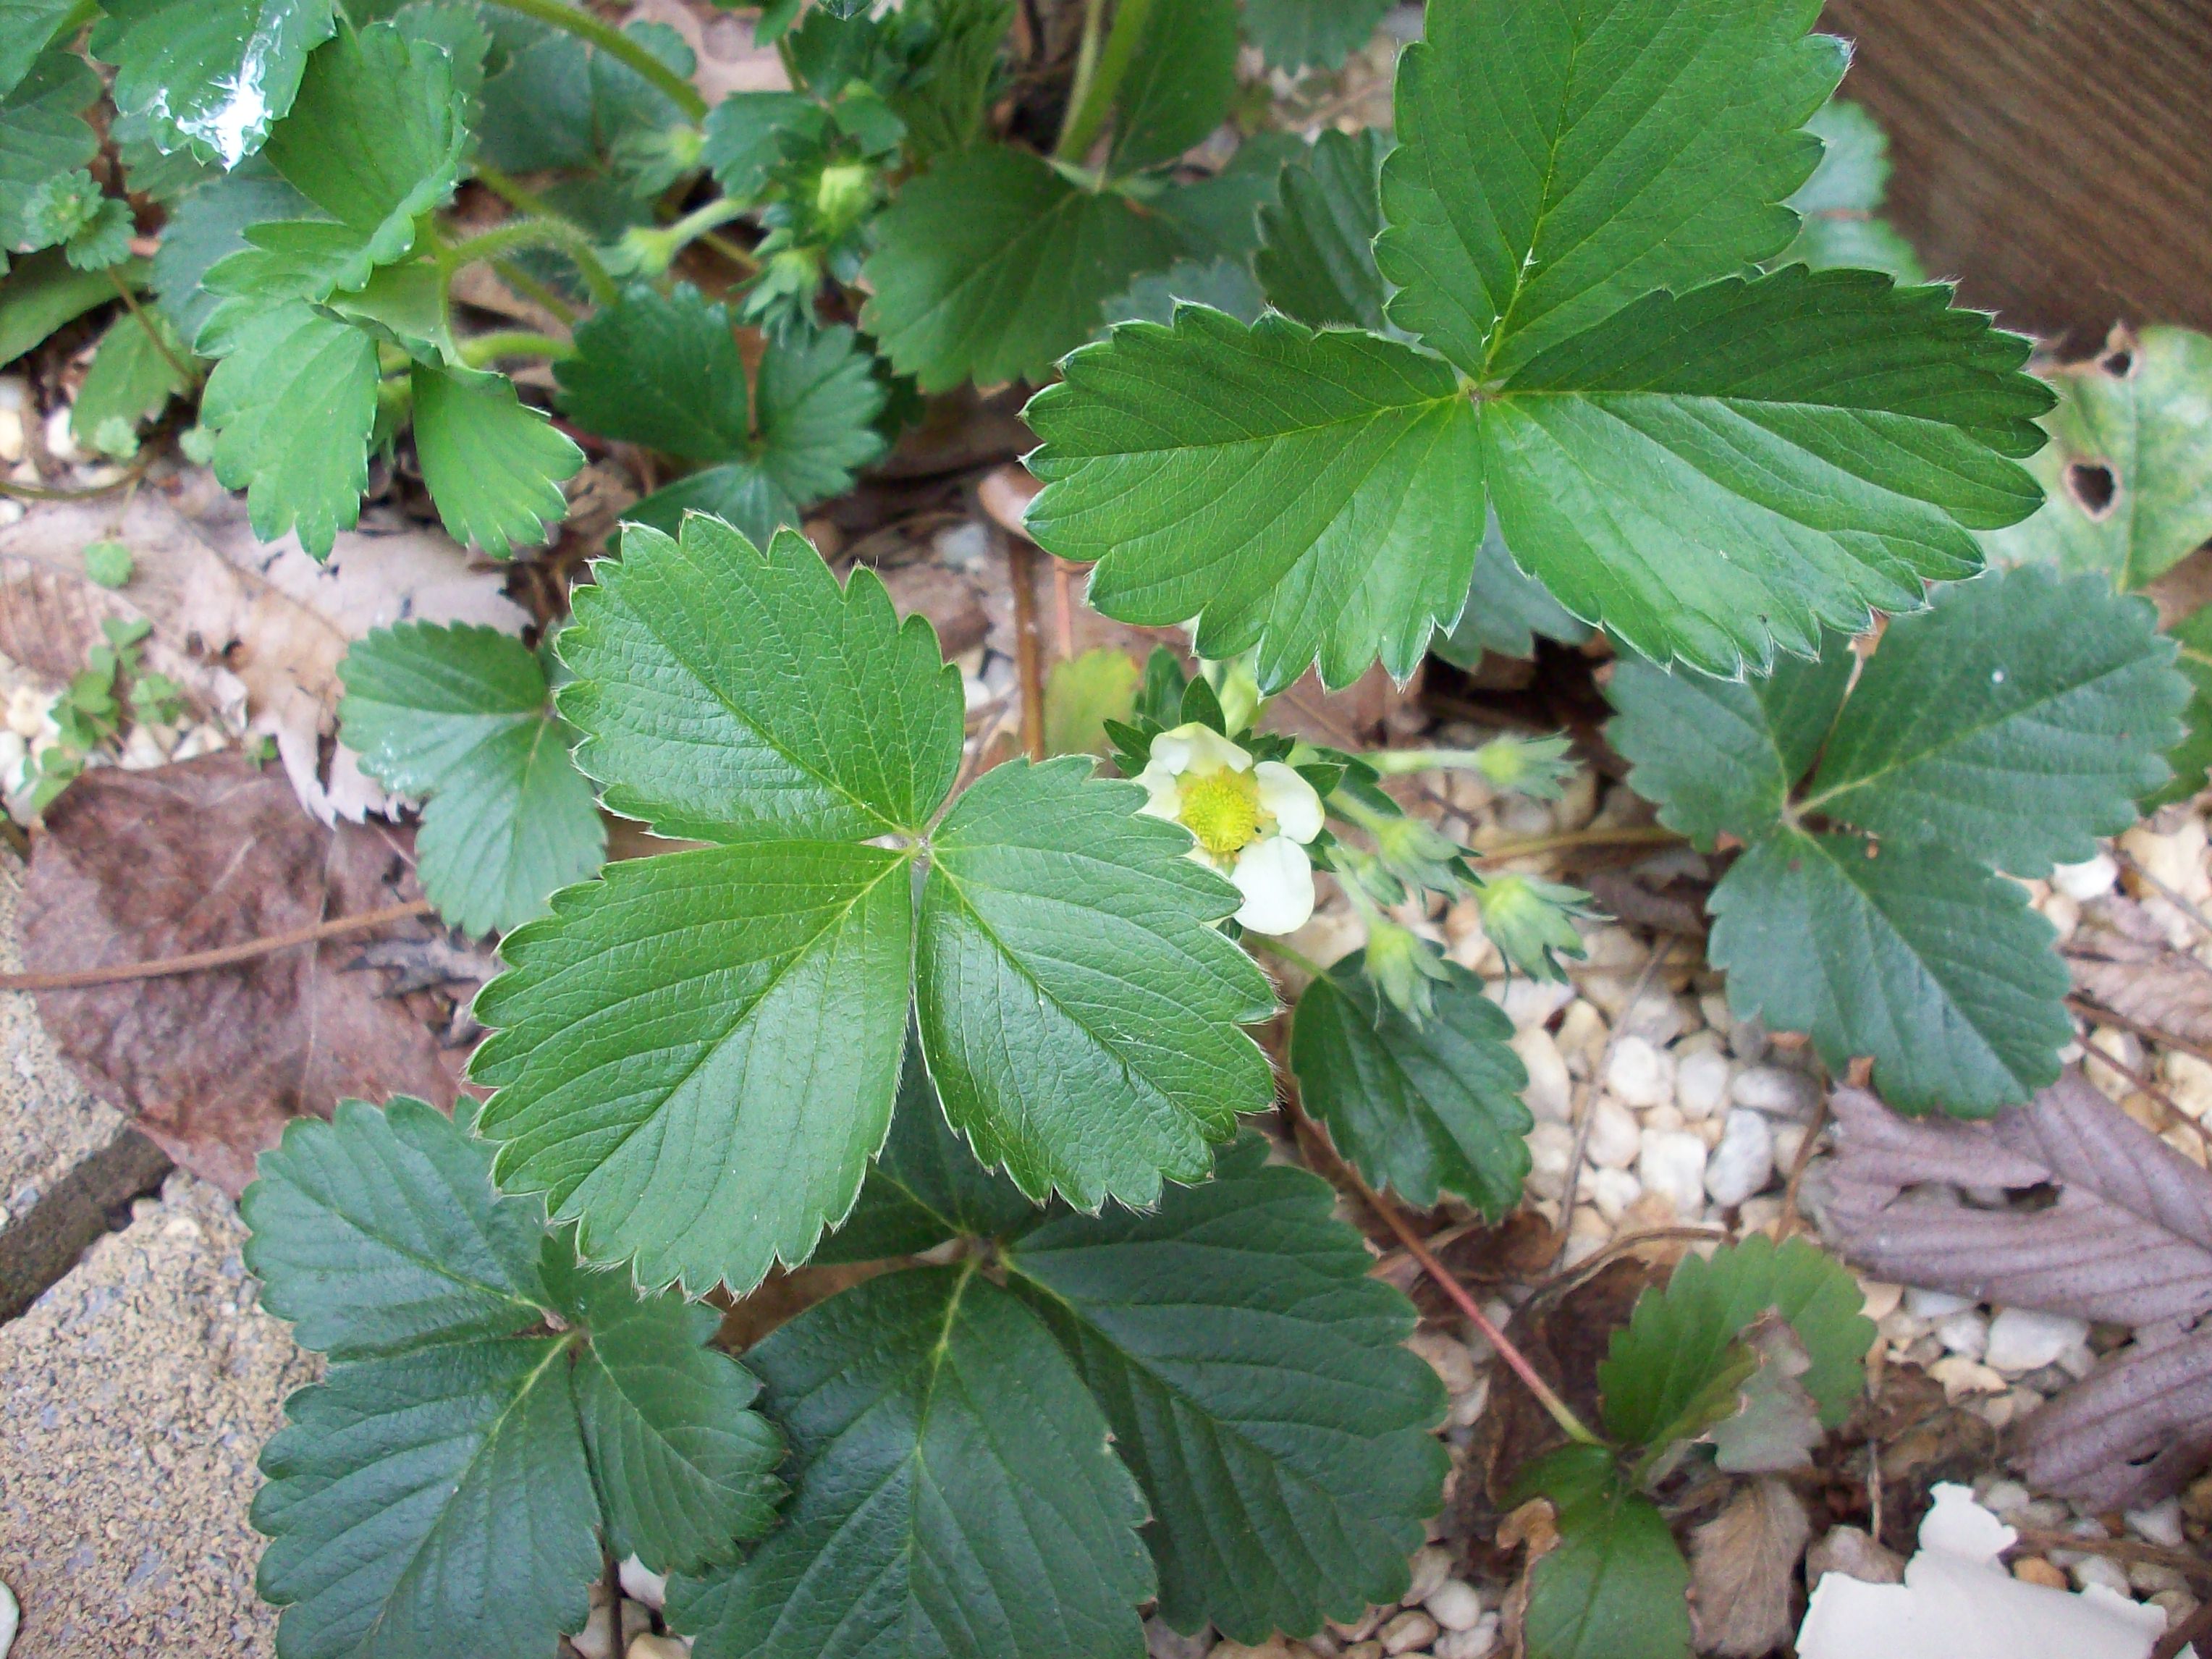
Labels: Strawberry leaf, Strawberry leaf, Strawberry leaf, Strawberry leaf, Strawberry leaf, Strawberry leaf, Strawberry leaf, Strawberry leaf, Strawberry leaf, Strawberry leaf, Strawberry leaf, Strawberry leaf, Strawberry leaf, Strawberry leaf